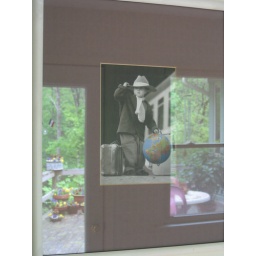
The rear deck through a window and door reflected in a picture...